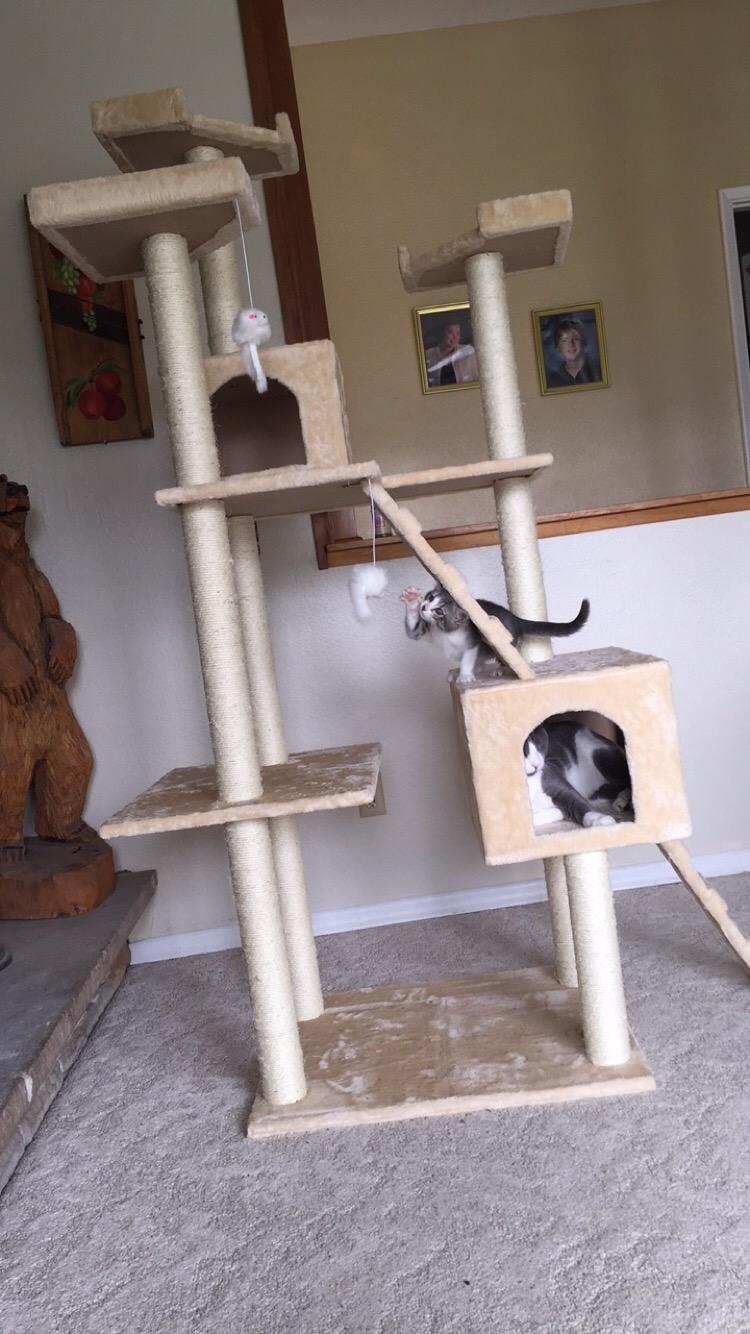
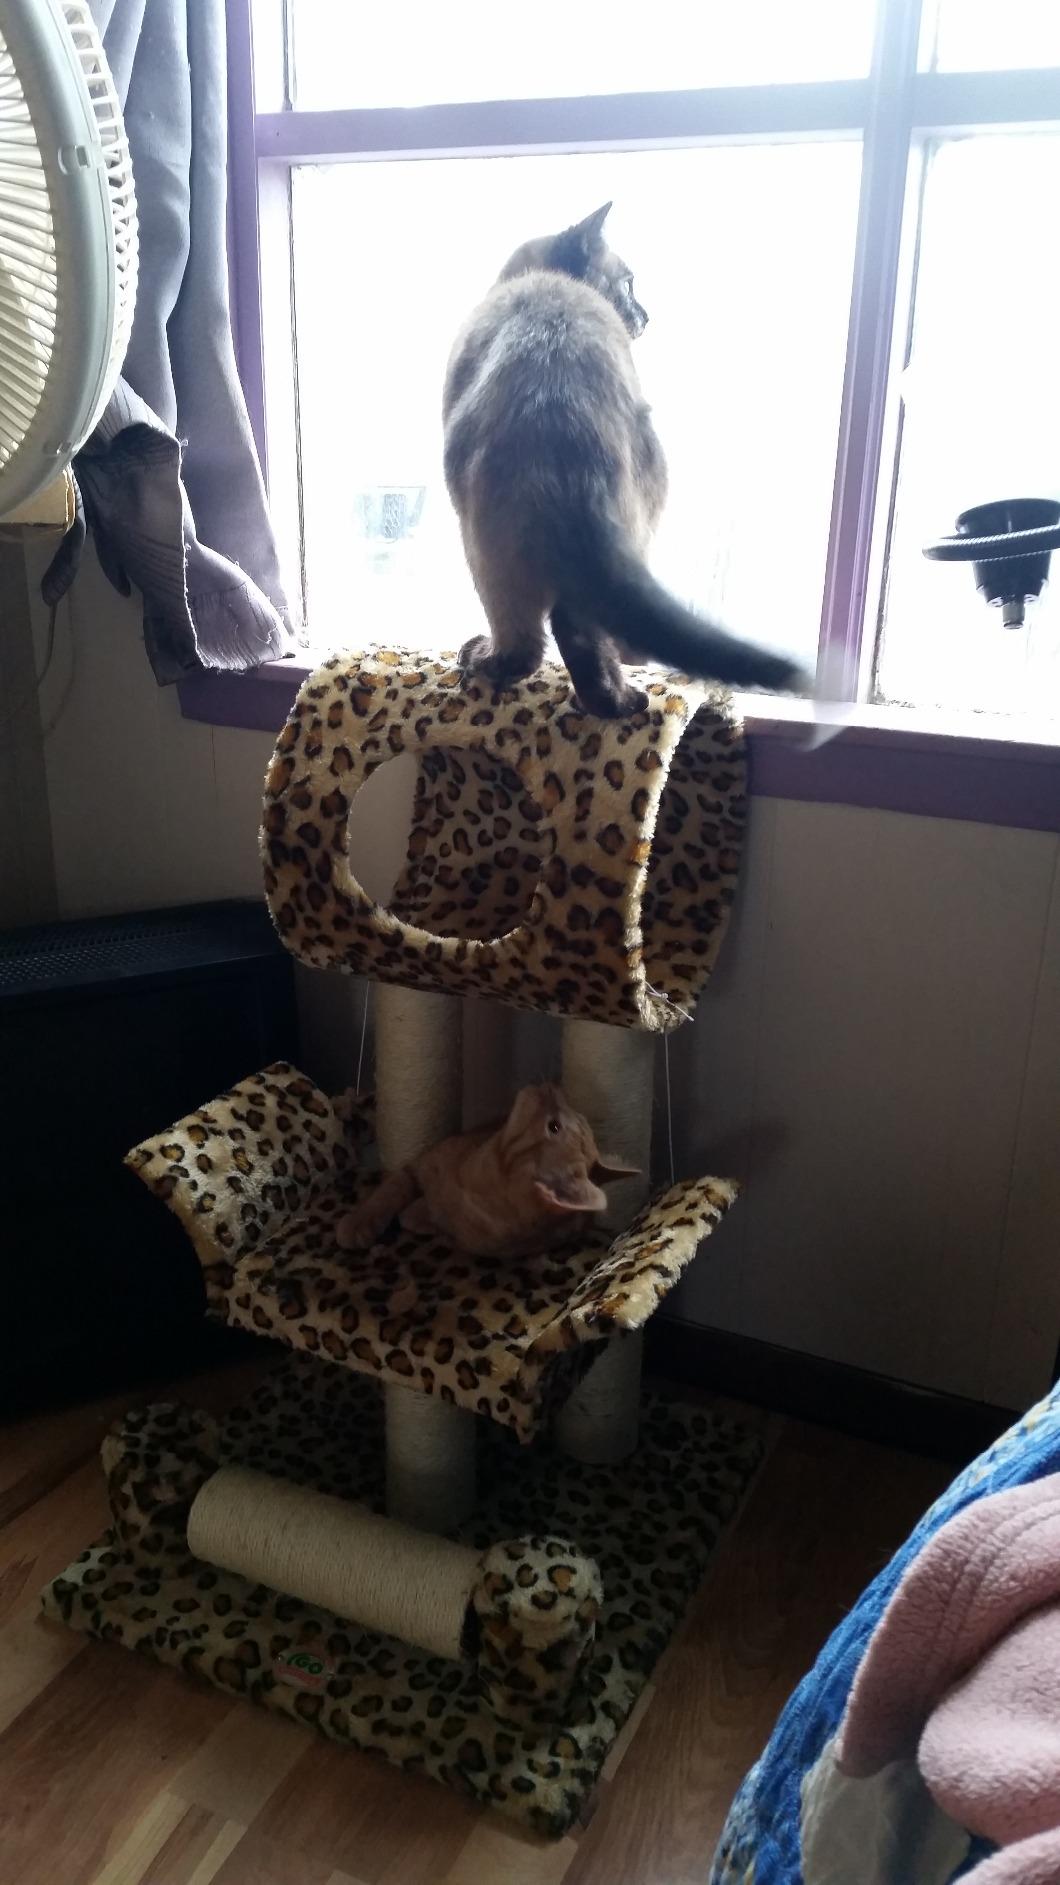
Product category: items_cat tree
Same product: no